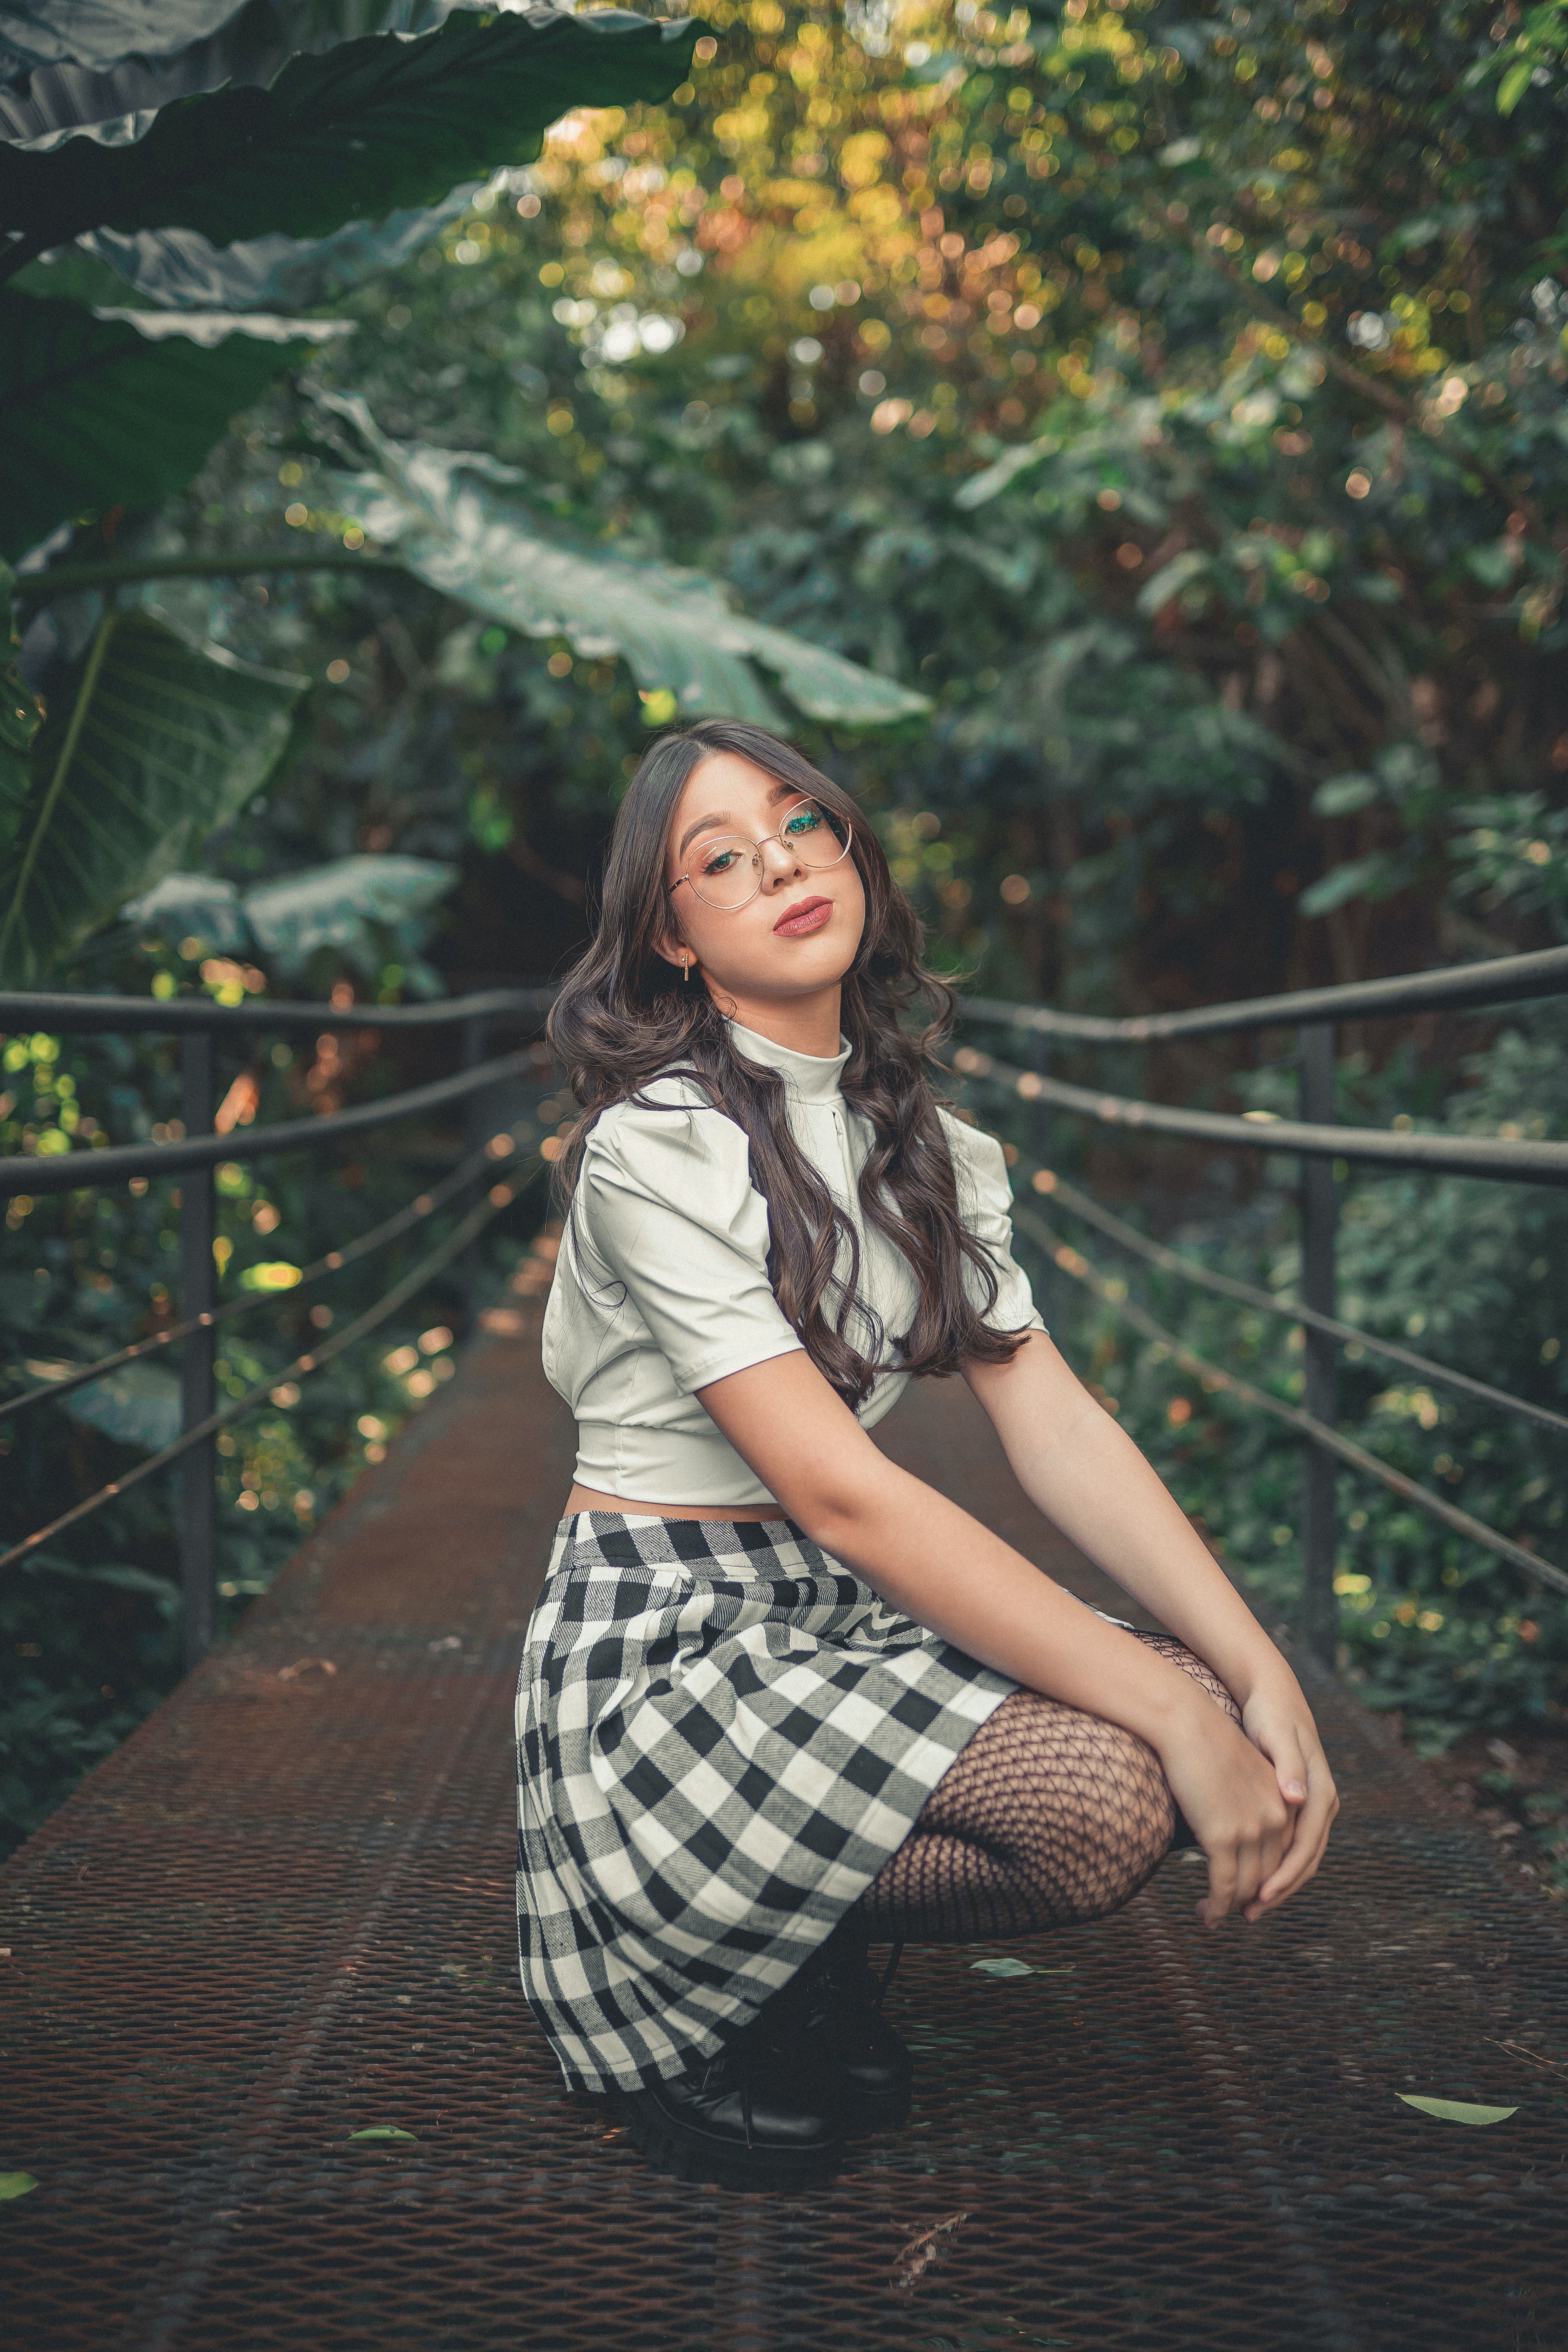
woman, face, hairstyle, plant, eye, tartan, People in nature, branch, flash photography, wood, sunlight, waist, happy, plaid, grass, street fashion, thigh, black hair, knee, forest, Tints and shades, long hair, human leg, trunk, pattern, blond, brown hair, boot, sitting, denim, jewellery, vintage clothing, woodland, portrait photography, t shirt, Luggage and bags, portrait, fashion model, photo shoot, bag, handbag, autumn, child